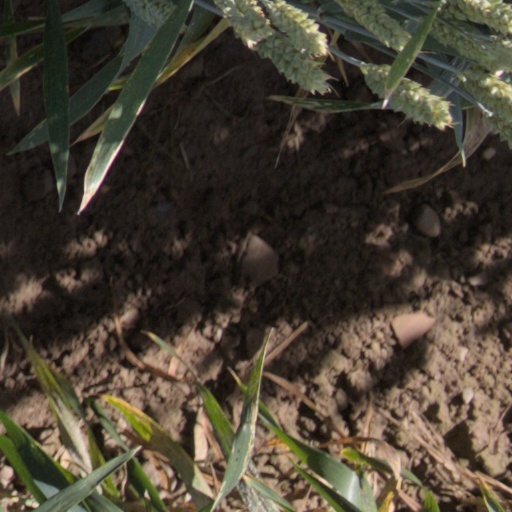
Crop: wheat